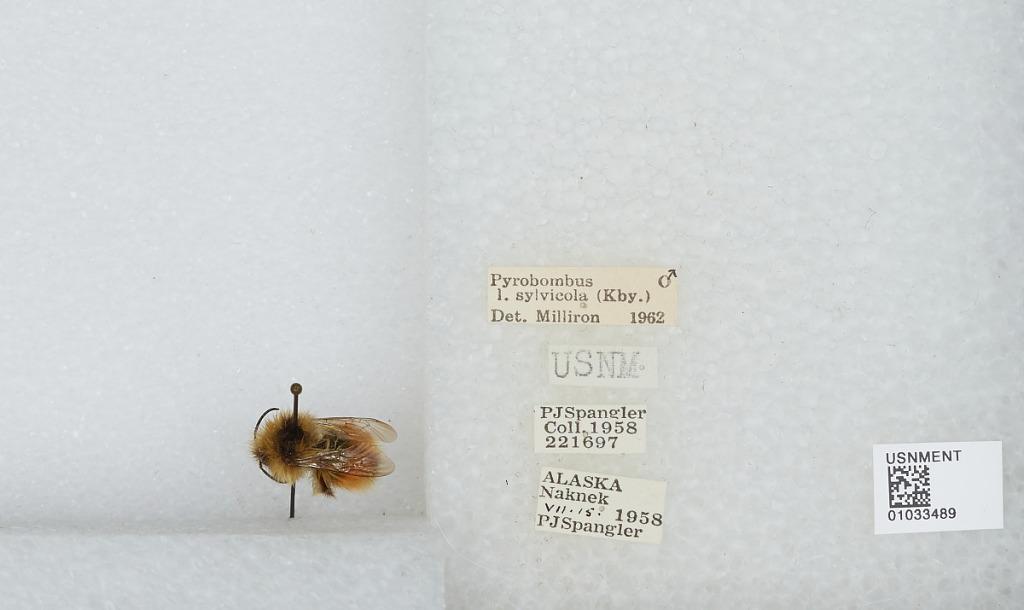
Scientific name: Bombus (Pyrobombus) sylvicola Kirby
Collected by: P. Spangler
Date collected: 1958-7-15
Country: United States
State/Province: Alaska
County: Bristol Bay
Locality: Naknek
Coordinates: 58.7397, -156.972
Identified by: Milliron